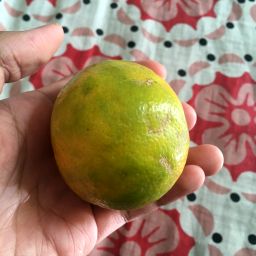
Fruit: Orange
Quality: Good